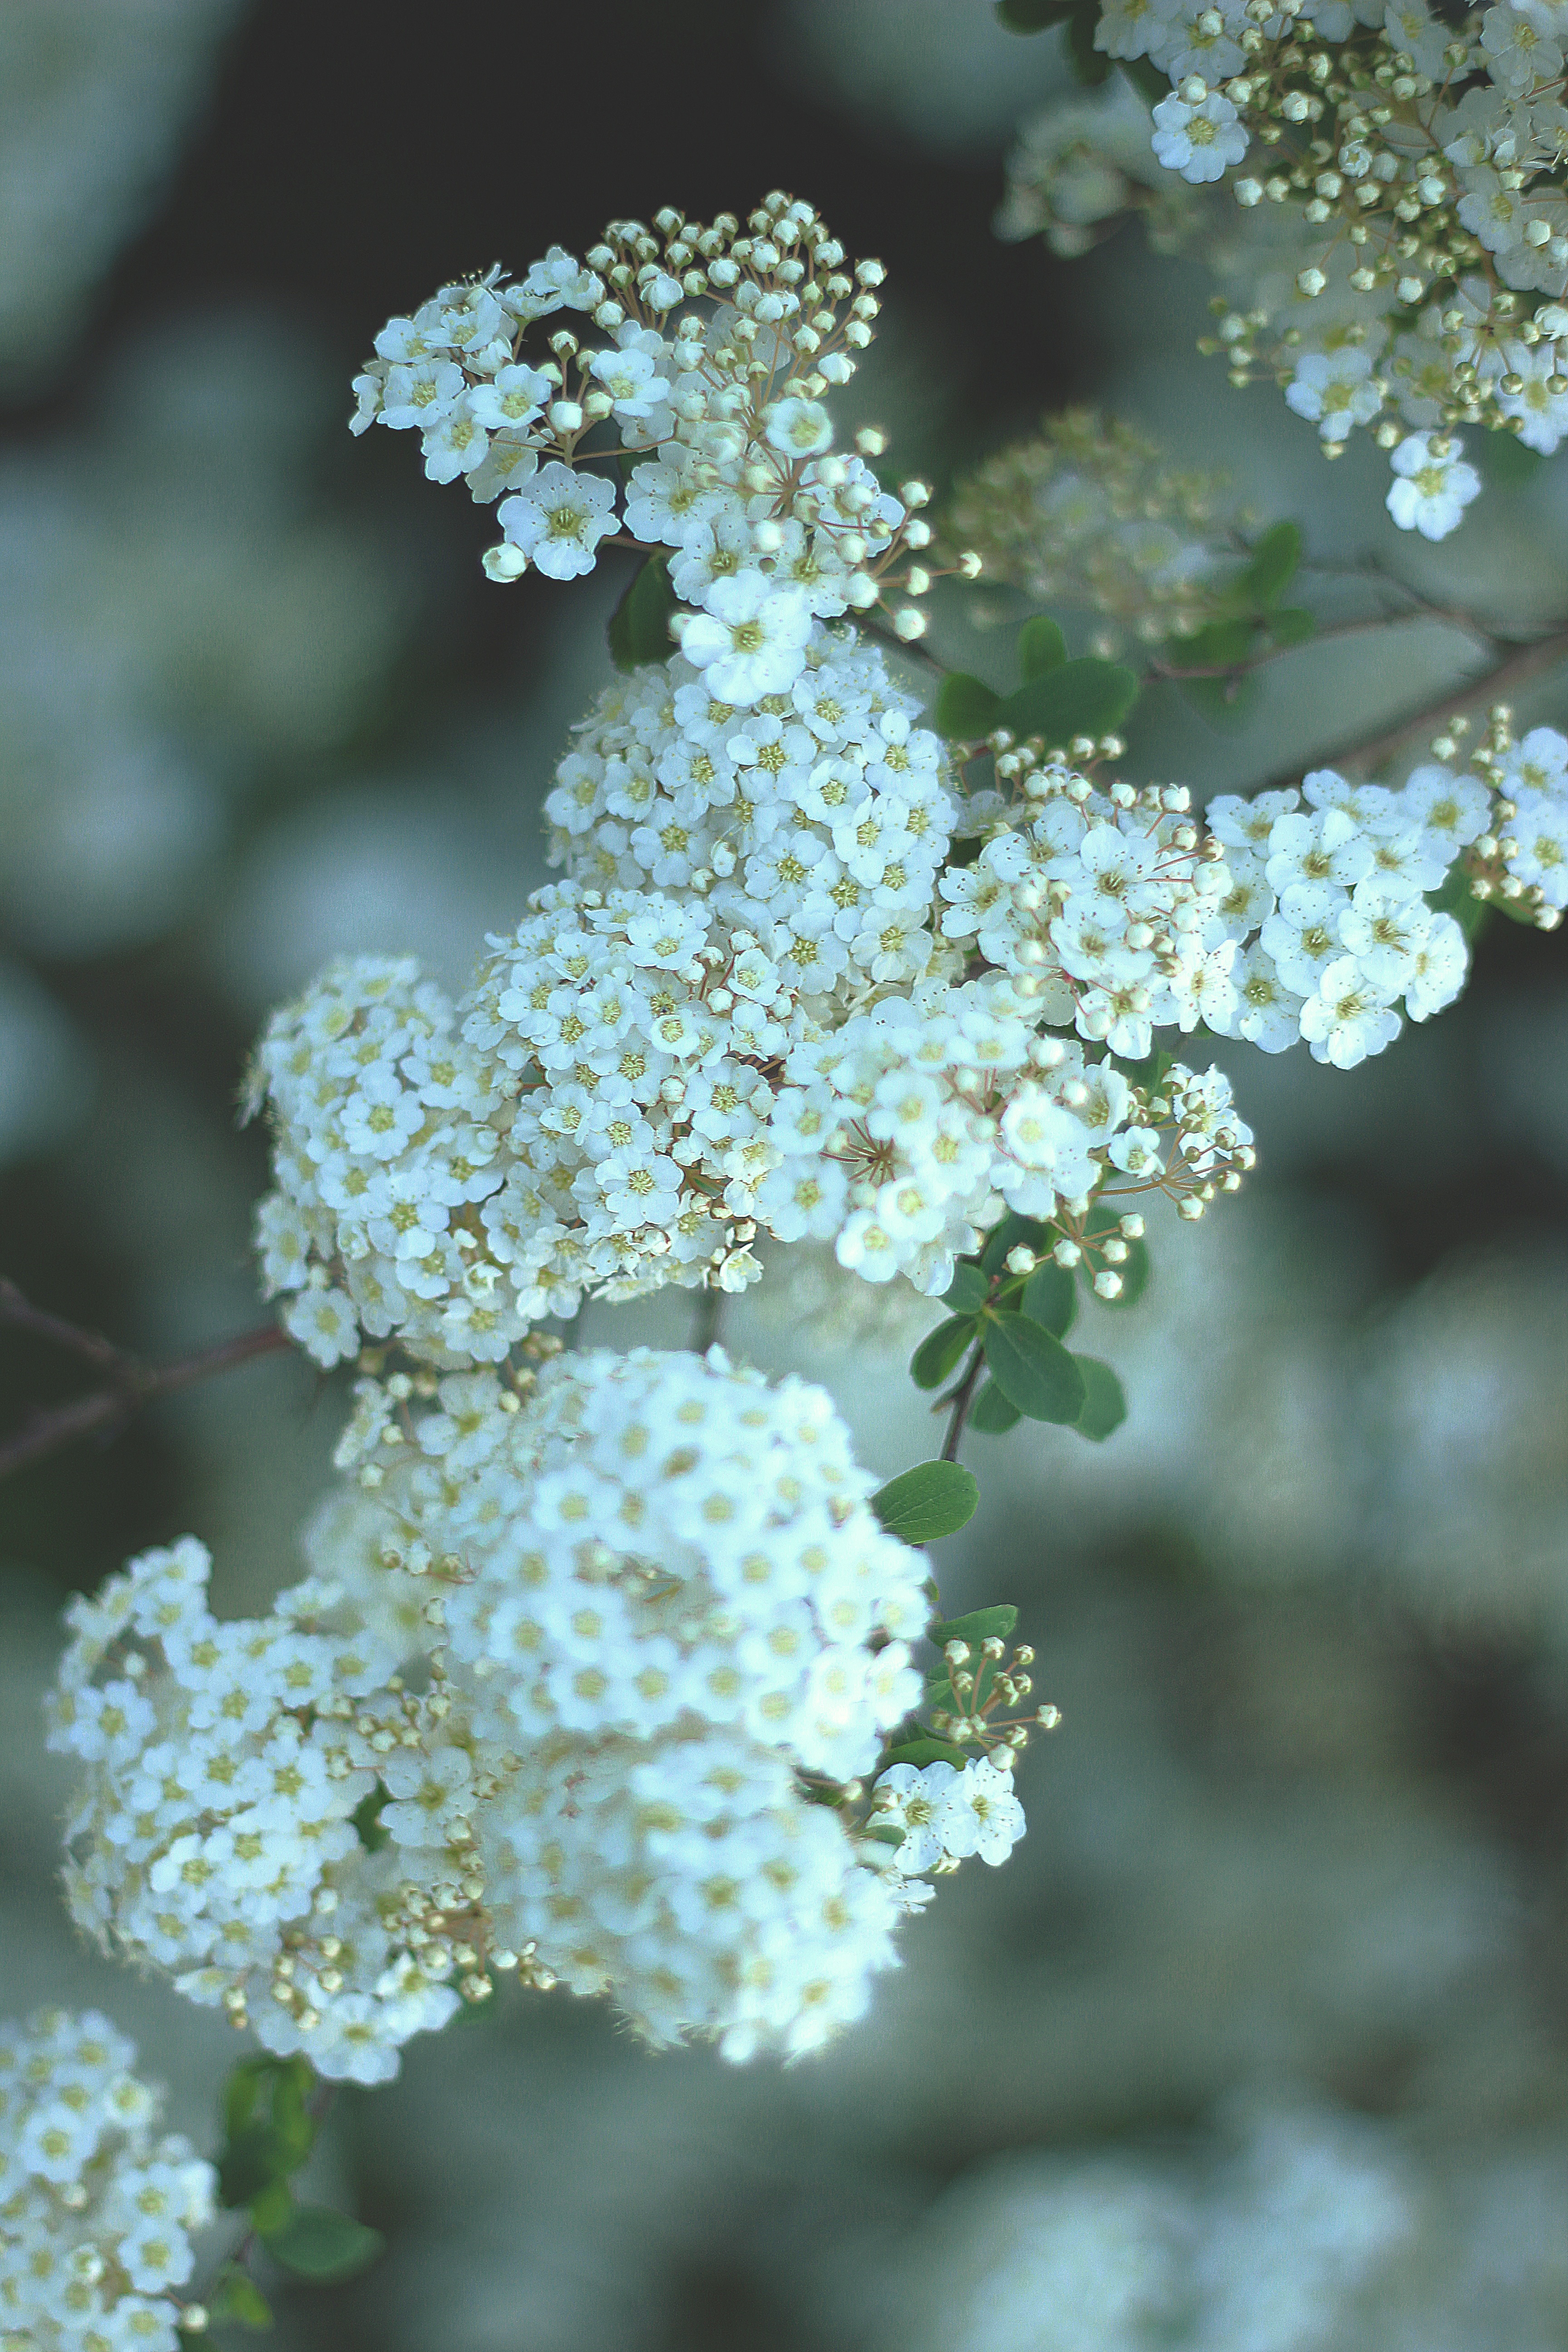
nature, branch, blossom, plant, flower, frost, spring, produce, botany, flora, shrub, meadowsweet, macro photography, flowering plant, land plant